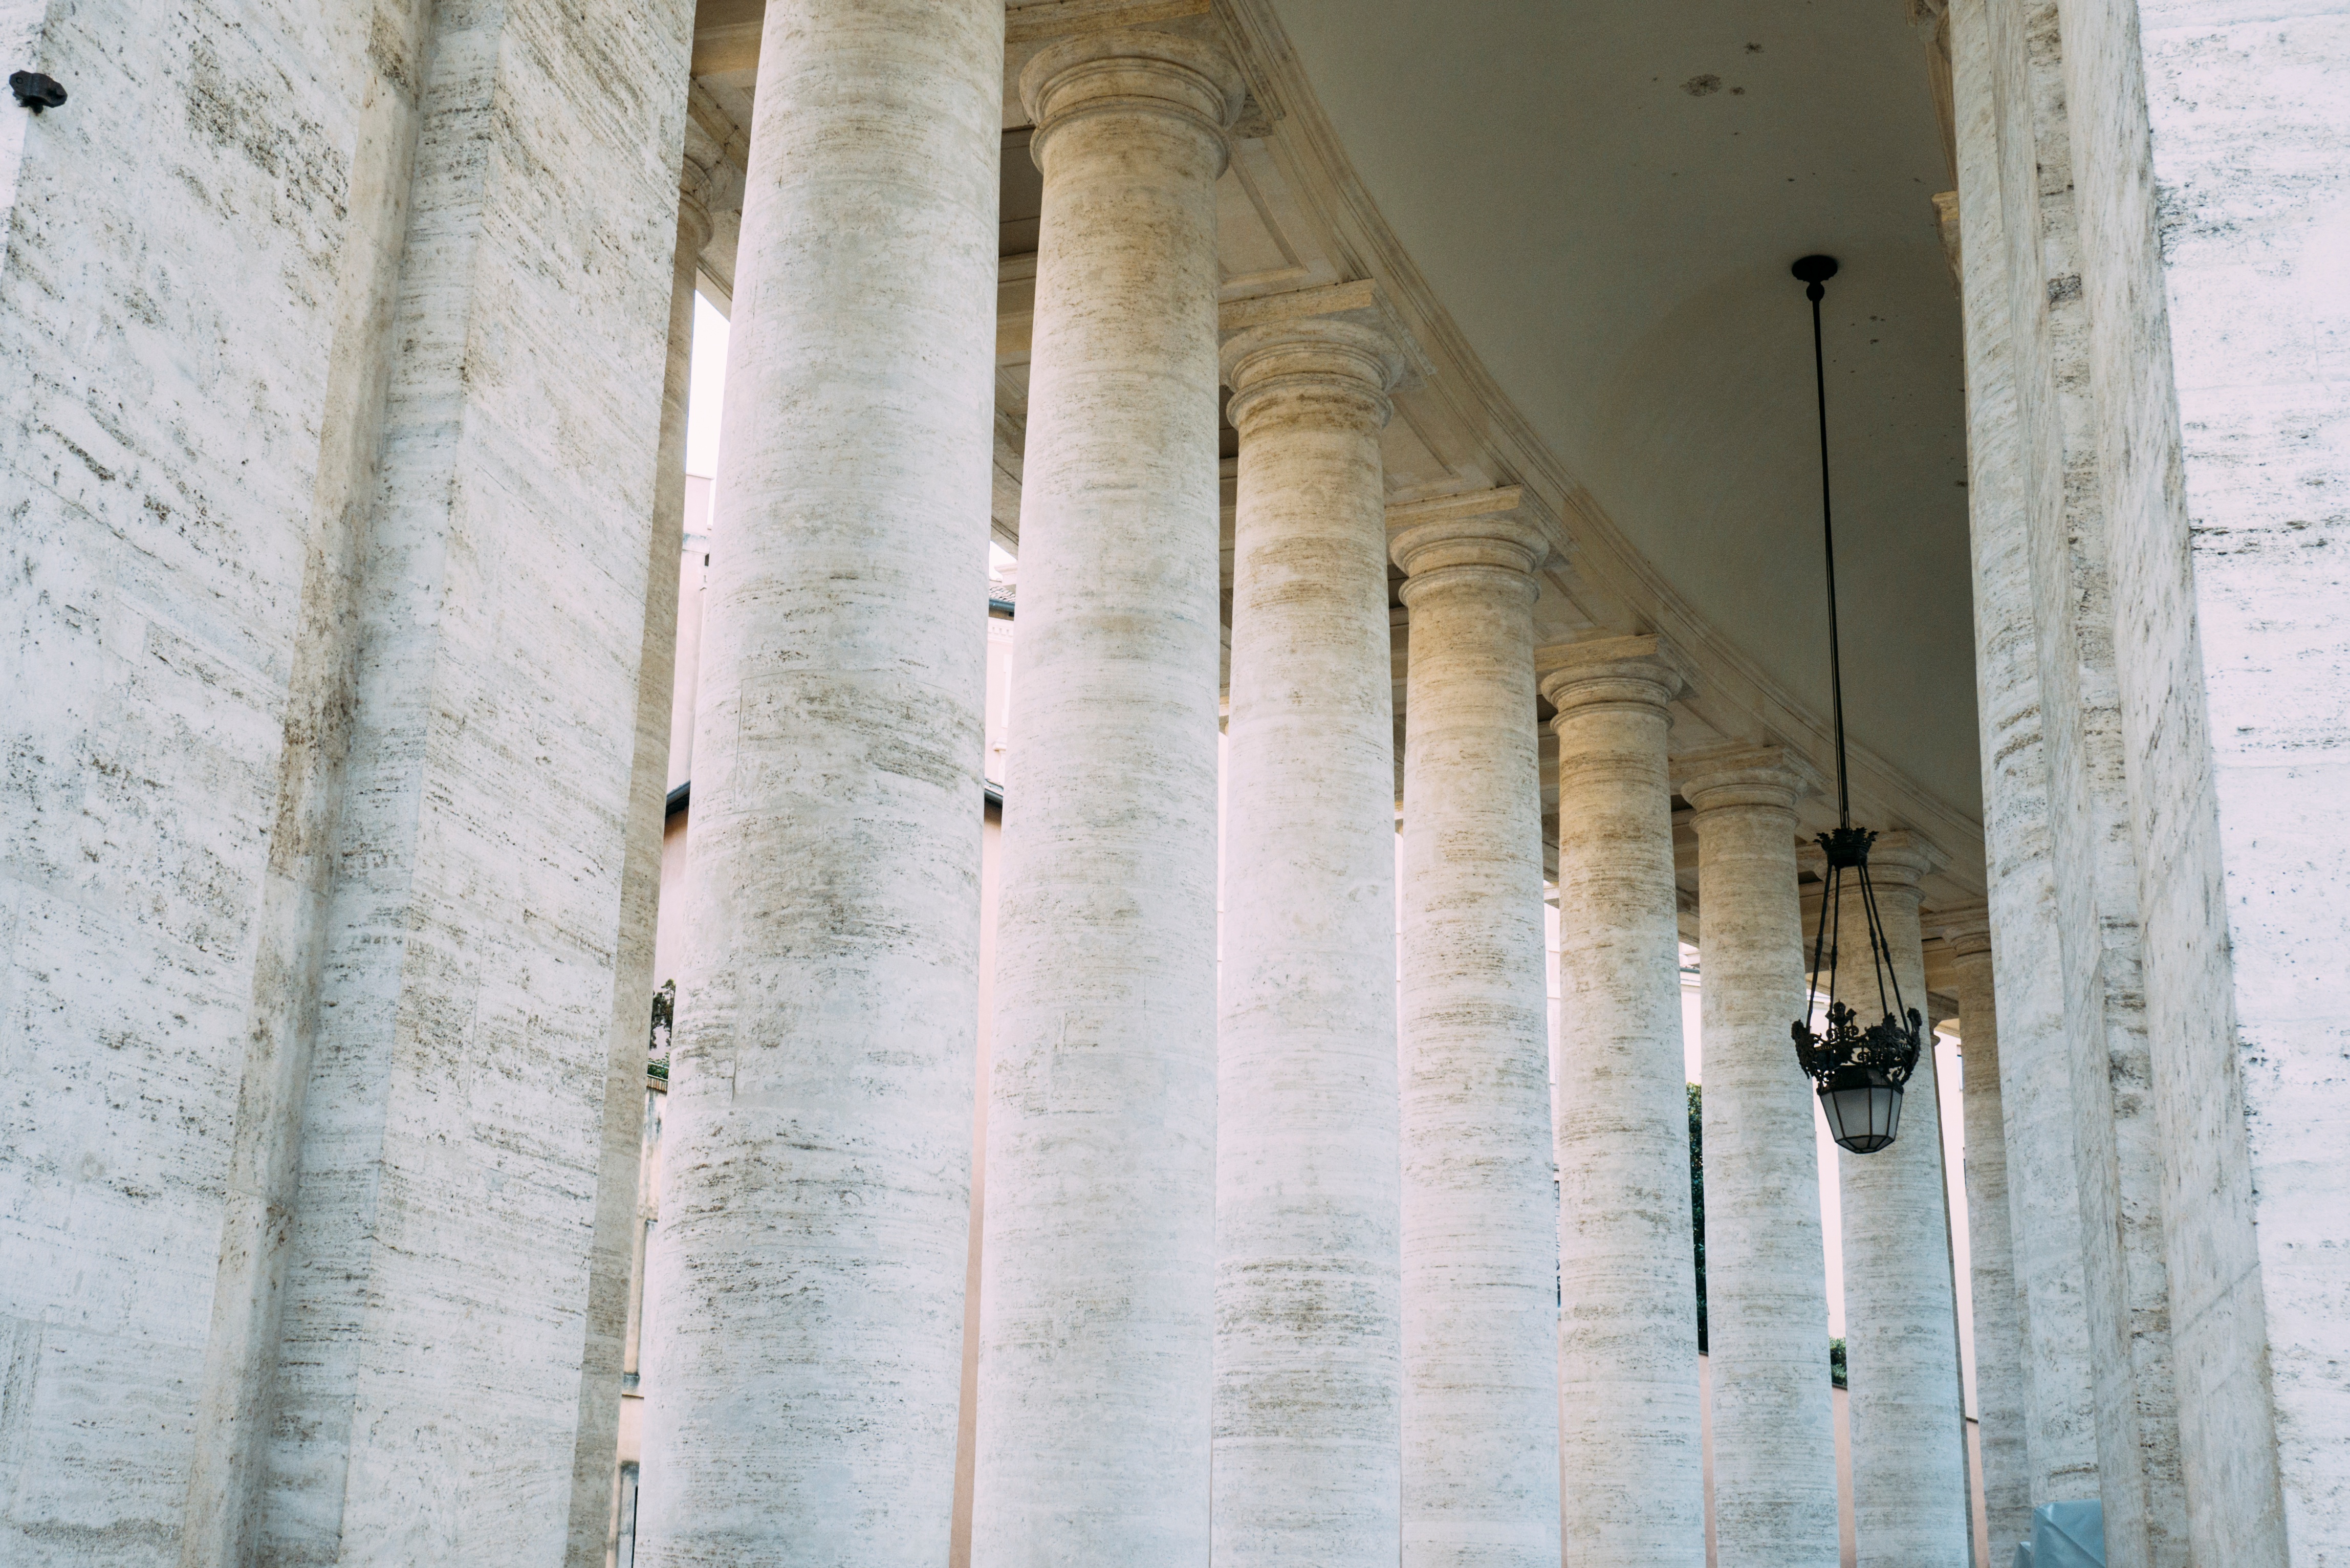
architecture, structure, wood, building, wall, column, temple, ancient history